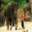
Label: elephant